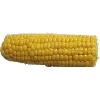
Label: corn